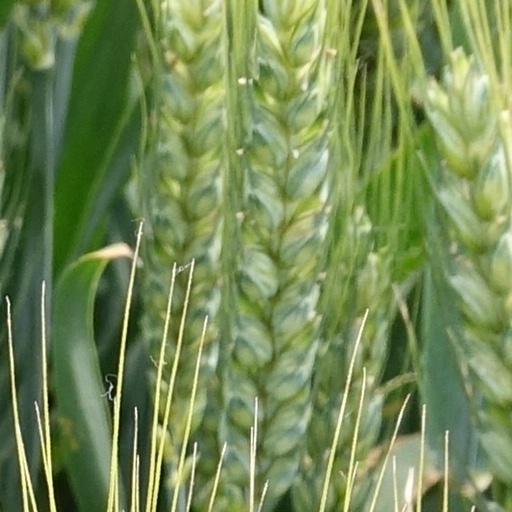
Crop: wheat